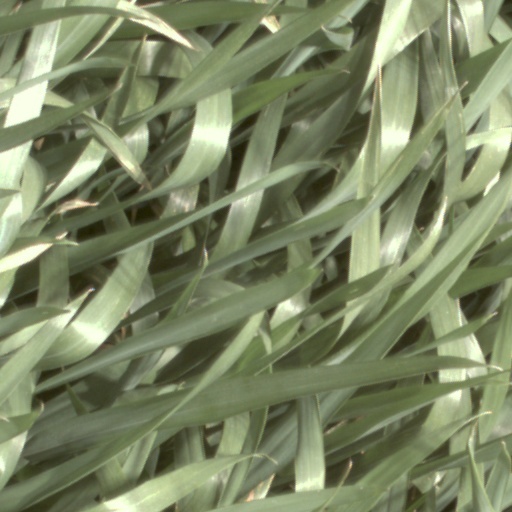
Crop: wheat